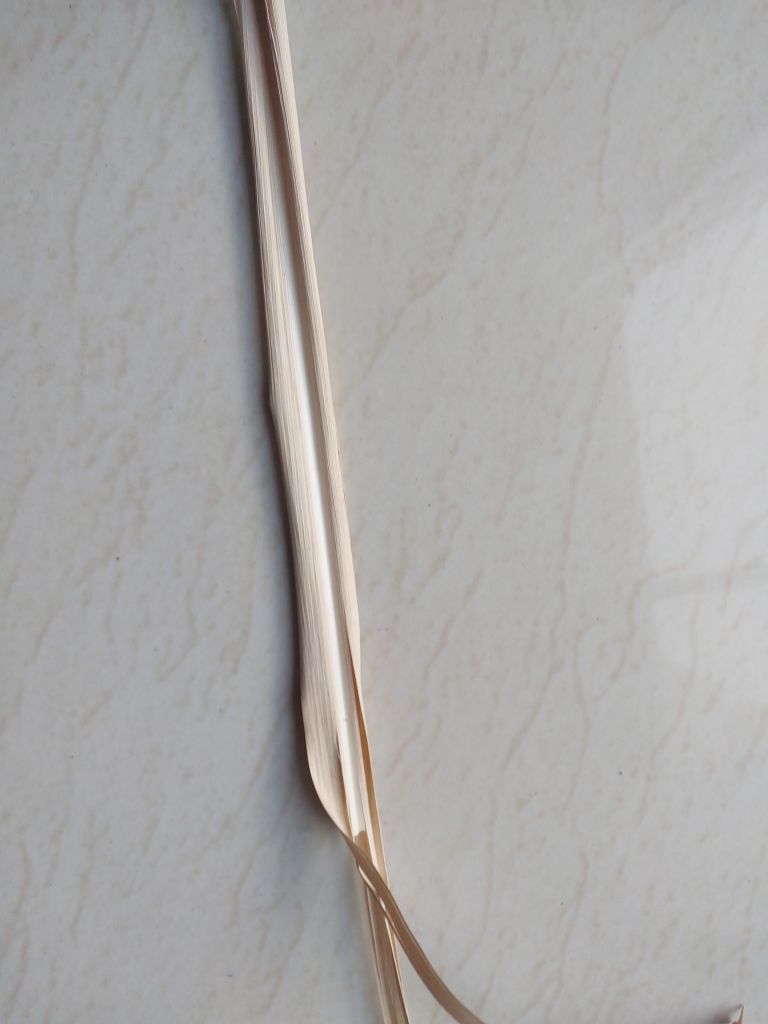
Label: Dried